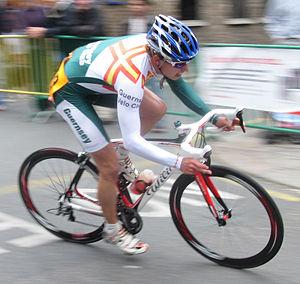
Cet article traite du sport dans le bailliage de Guernesey.